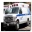
Label: ambulance